Charles S. Howard

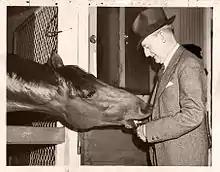

Charles Stewart Howard (February 28, 1877 – June 6, 1950) was an American businessman. He made his fortune as an automobile dealer and became a prominent thoroughbred racehorse owner.